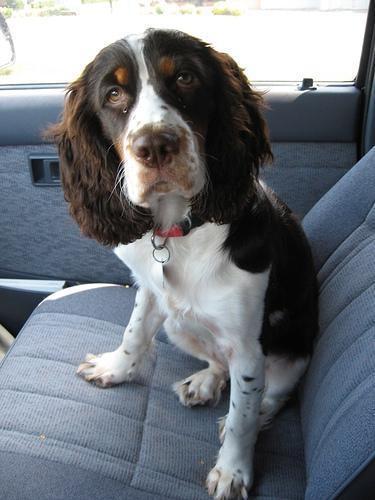
English_springer